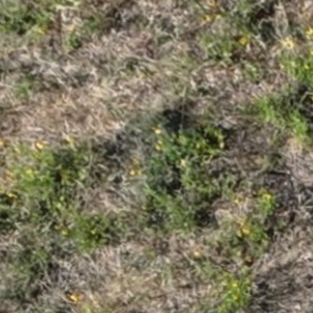
Month: july
Dye color: blue
Dye concentration: high